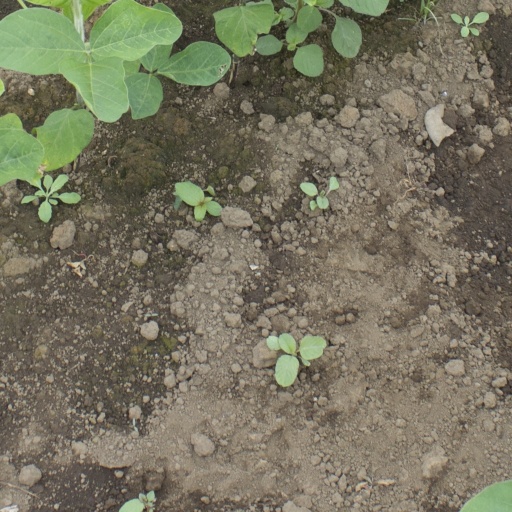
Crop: soybean